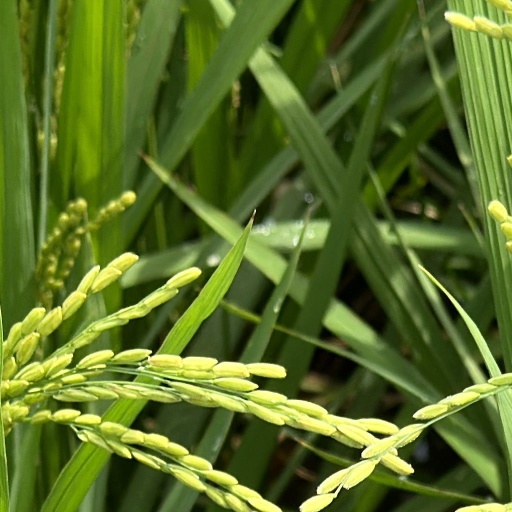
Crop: rice